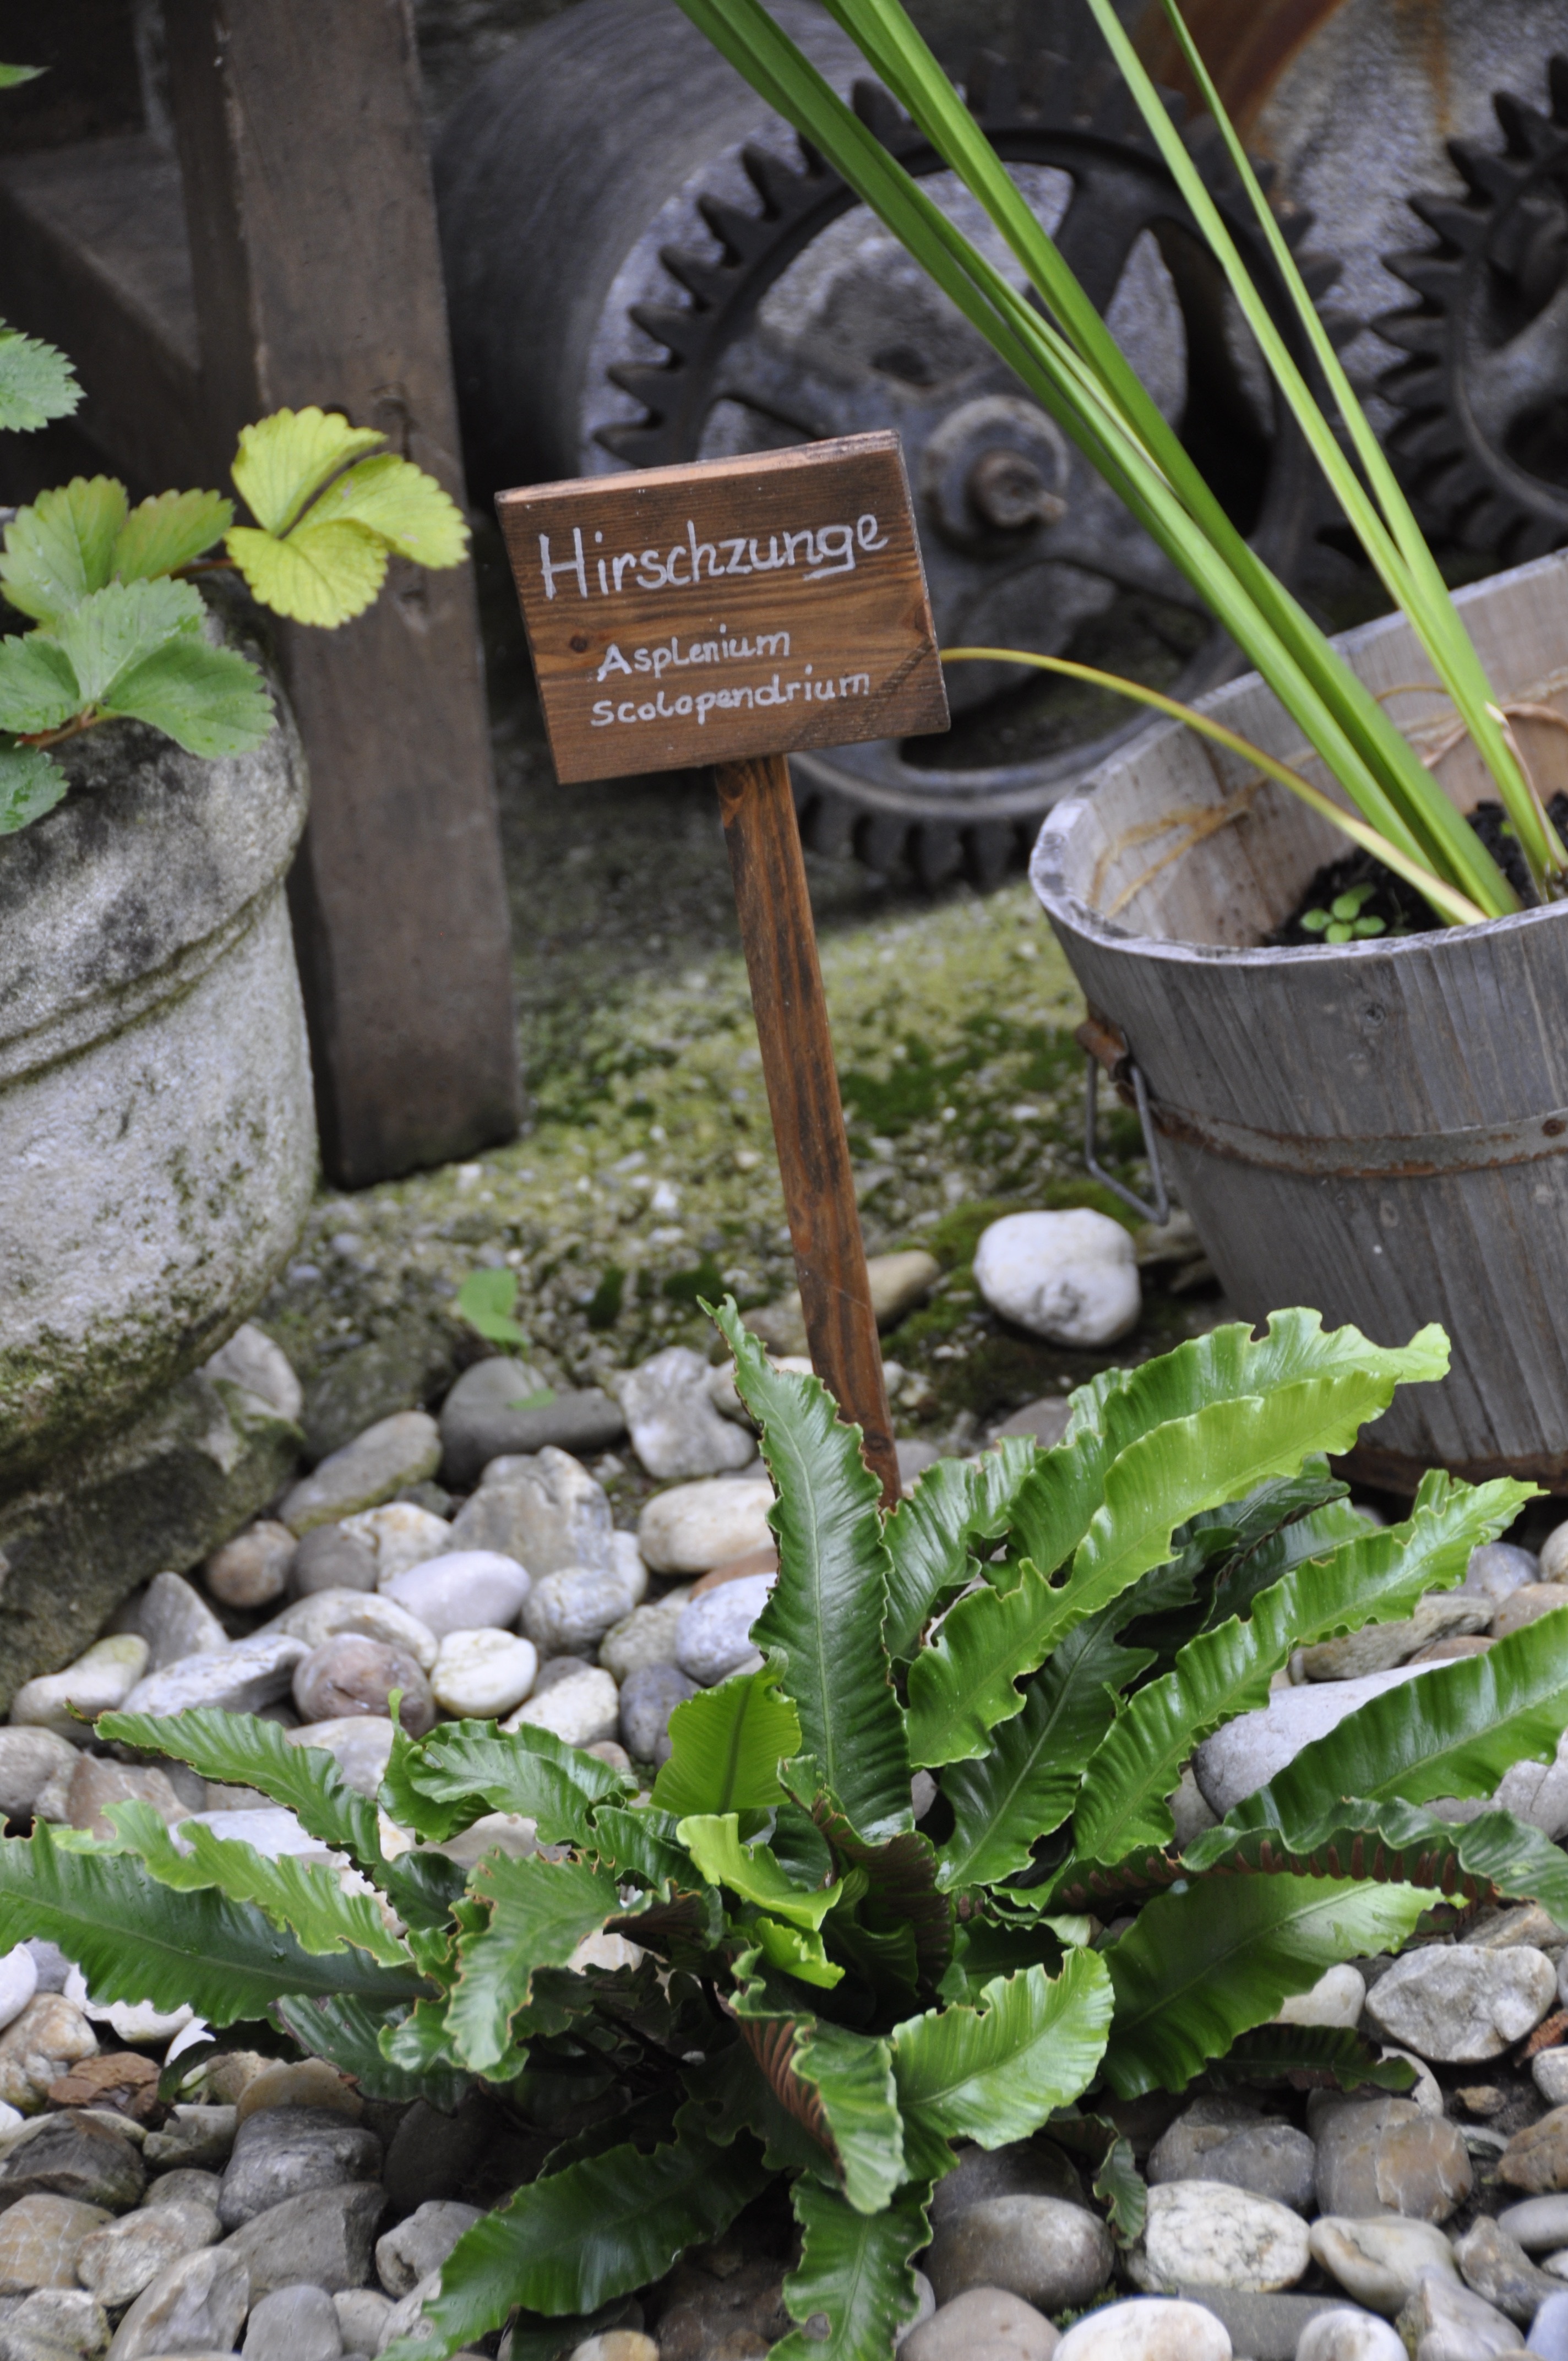
nature, plant, leaf, flower, pot, green, produce, park, soil, botany, garden, flora, yard, herbs, herb garden, hirschzunge, asplenium scolopendrium, land plant